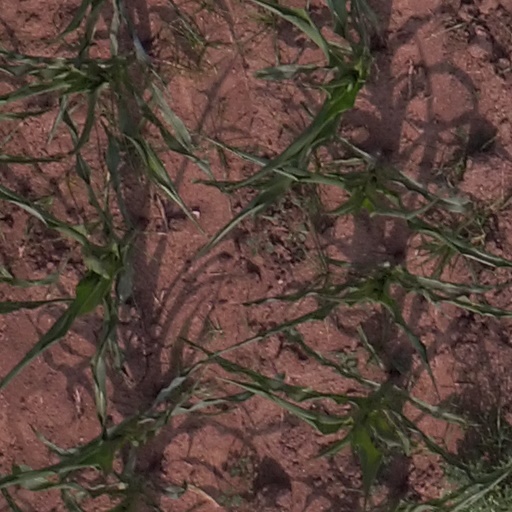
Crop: maize; corn